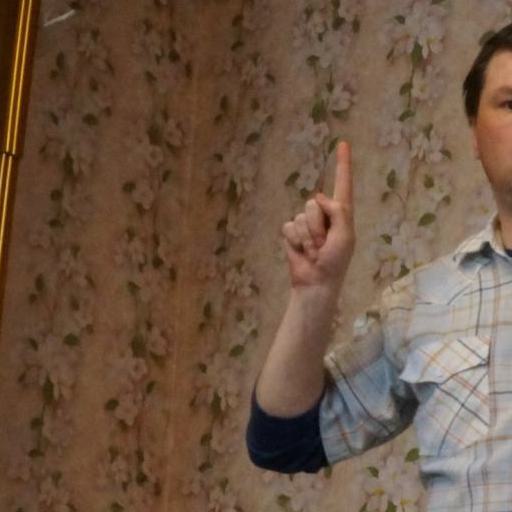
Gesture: one